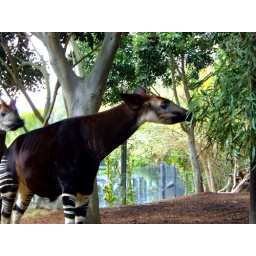
Sadly the female was more interested in eating than mating. That didn't stop the male from trying though.